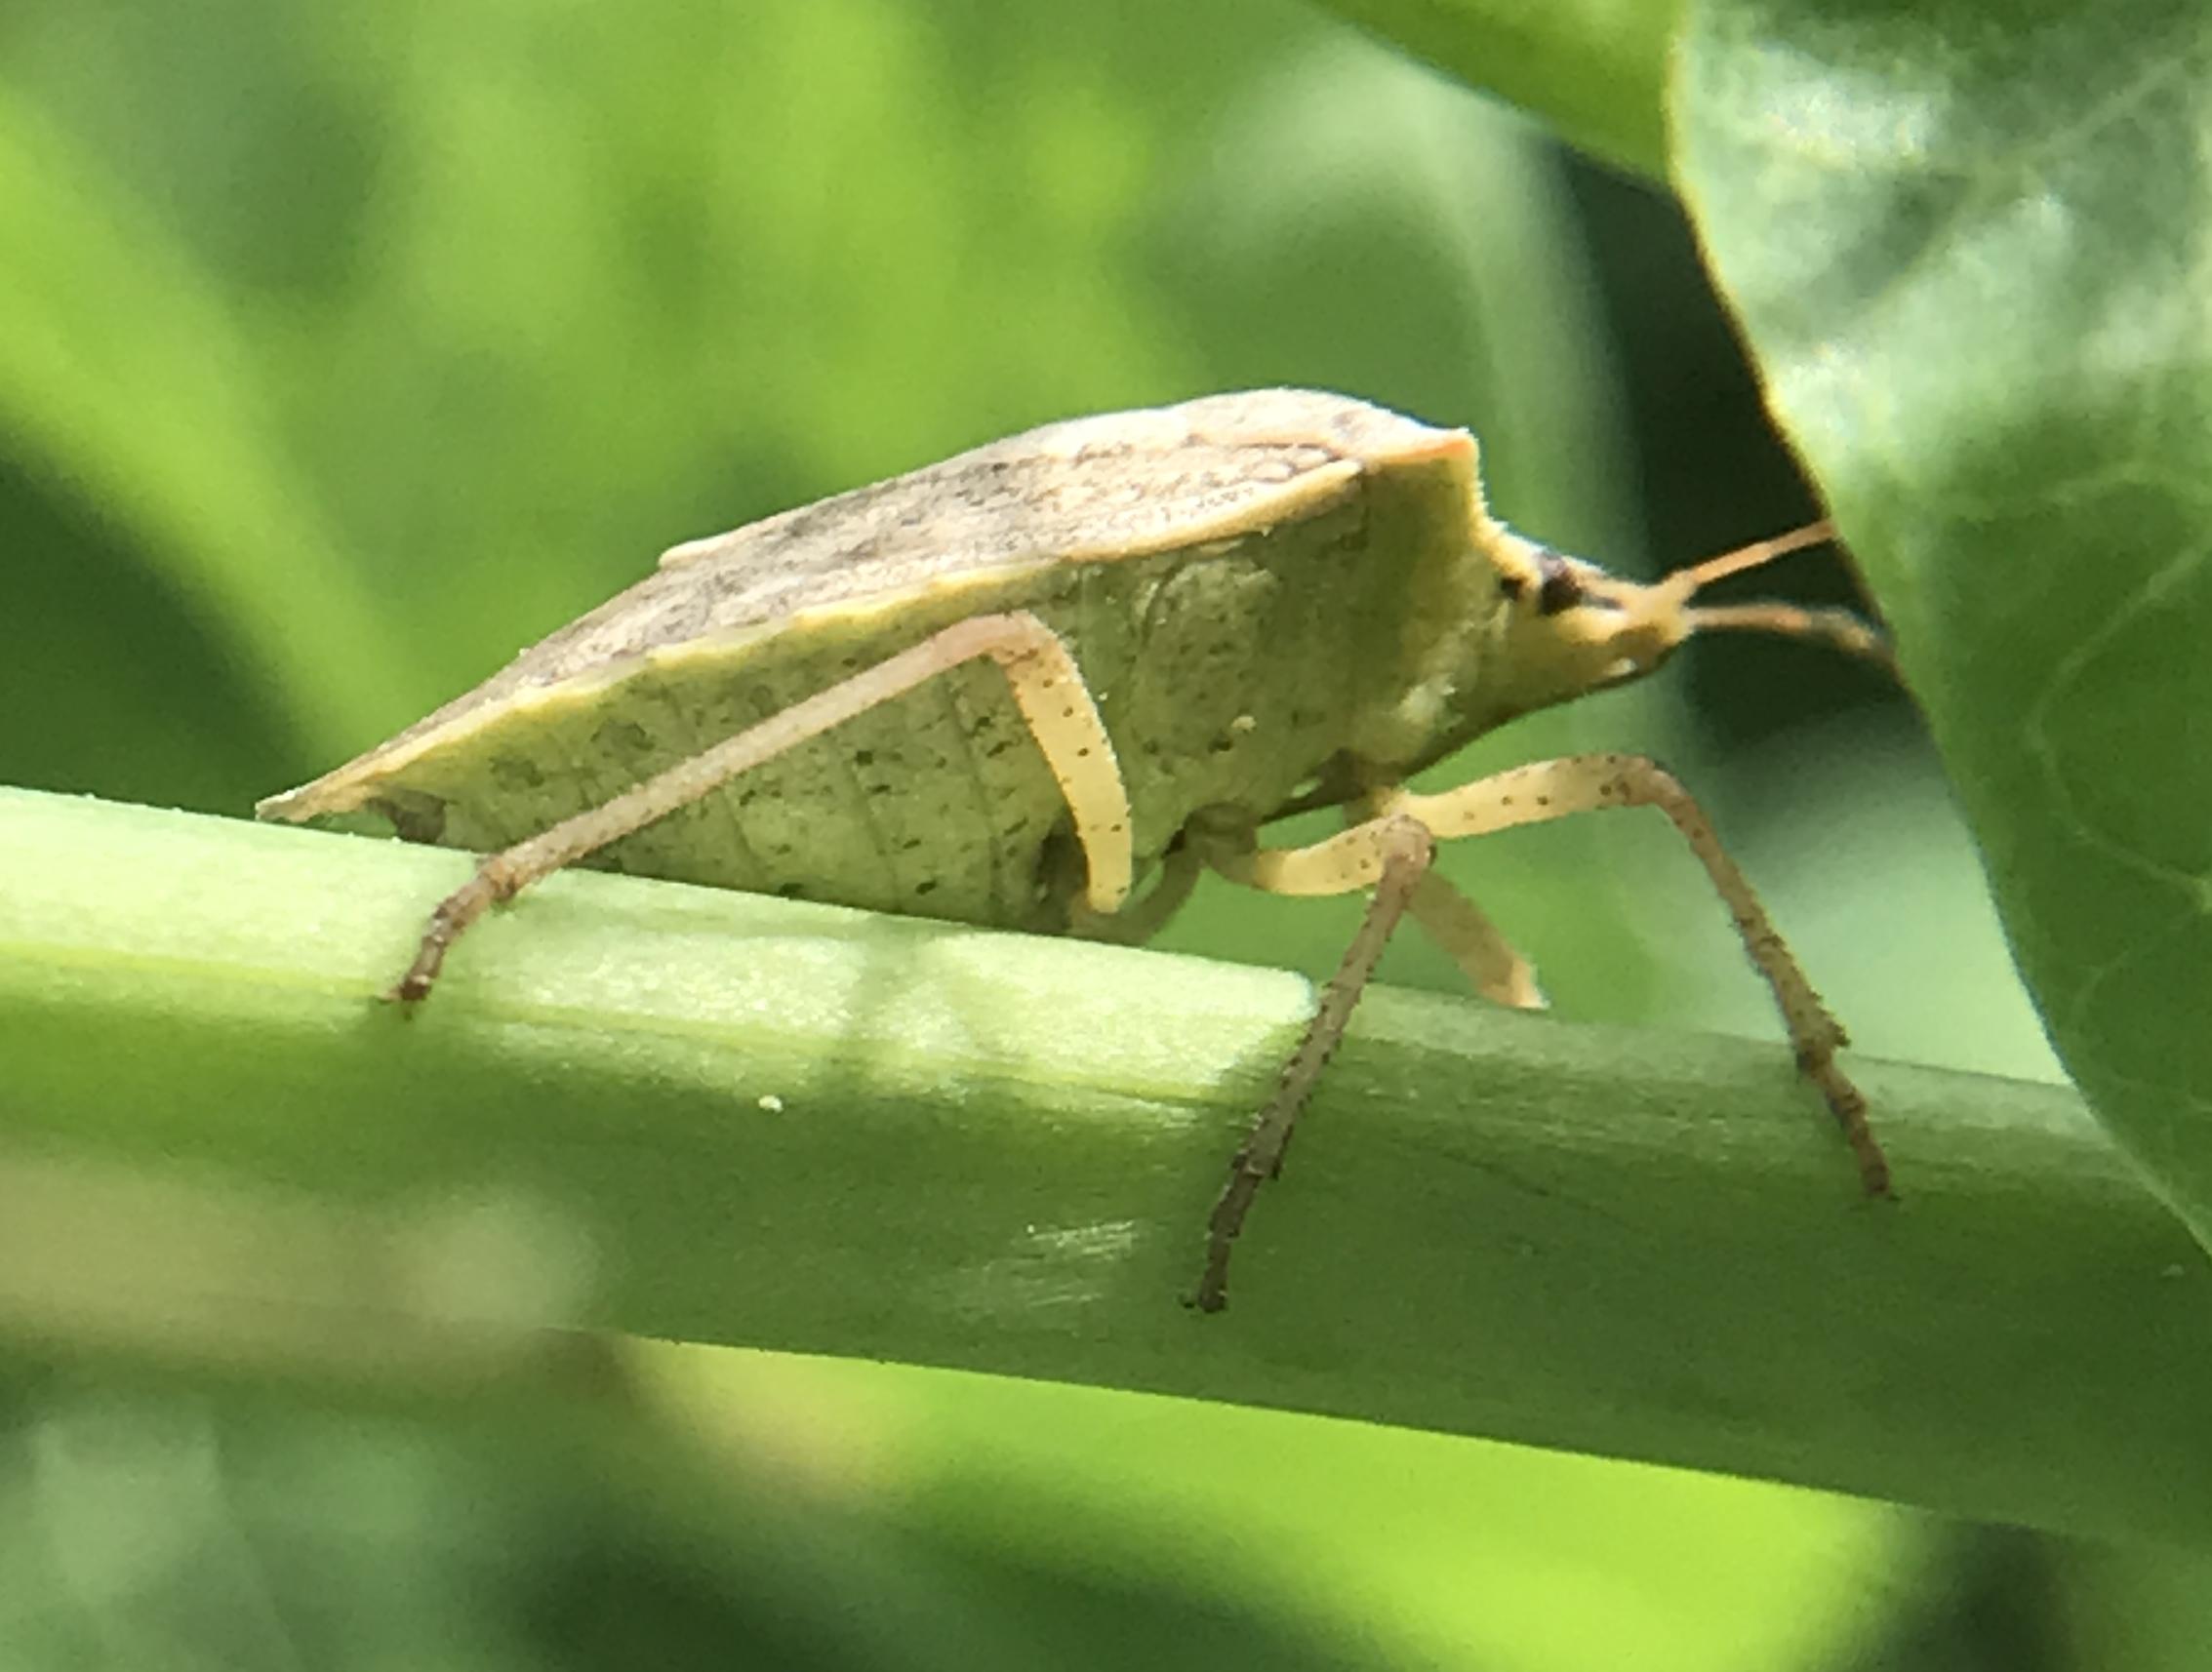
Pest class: stink_bug